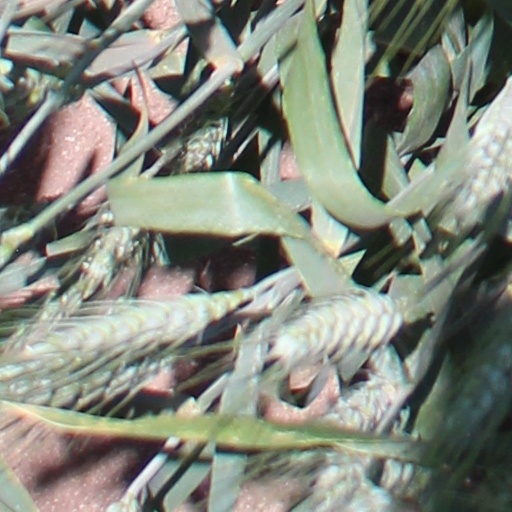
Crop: wheat